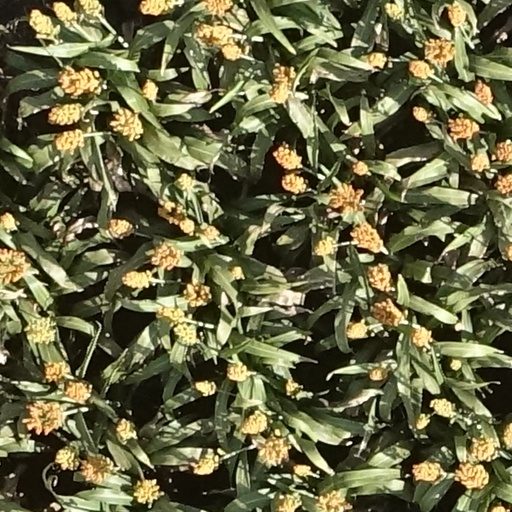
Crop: sorghum